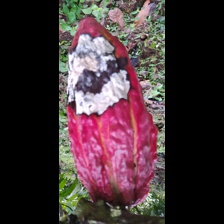
Label: moniliophthora